Blockley

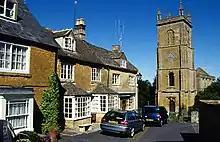
Blockley village including Saints' Peter and Paul Church

The Church of England parish church of St. Peter and St. Paul is late Norman, built in about 1180. The ecclesiastical parish now forms part of the Vale and Cotswold Edge team of Church of England churches, with the Team Vicar remaining responsible for Blockley and its outlying villages of Paxford, Draycott and Aston Magna, as well as the parish of Bourton-on-the-Hill.